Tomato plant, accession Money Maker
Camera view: tilt-top (135 deg); turntable rotation: 240 degrees
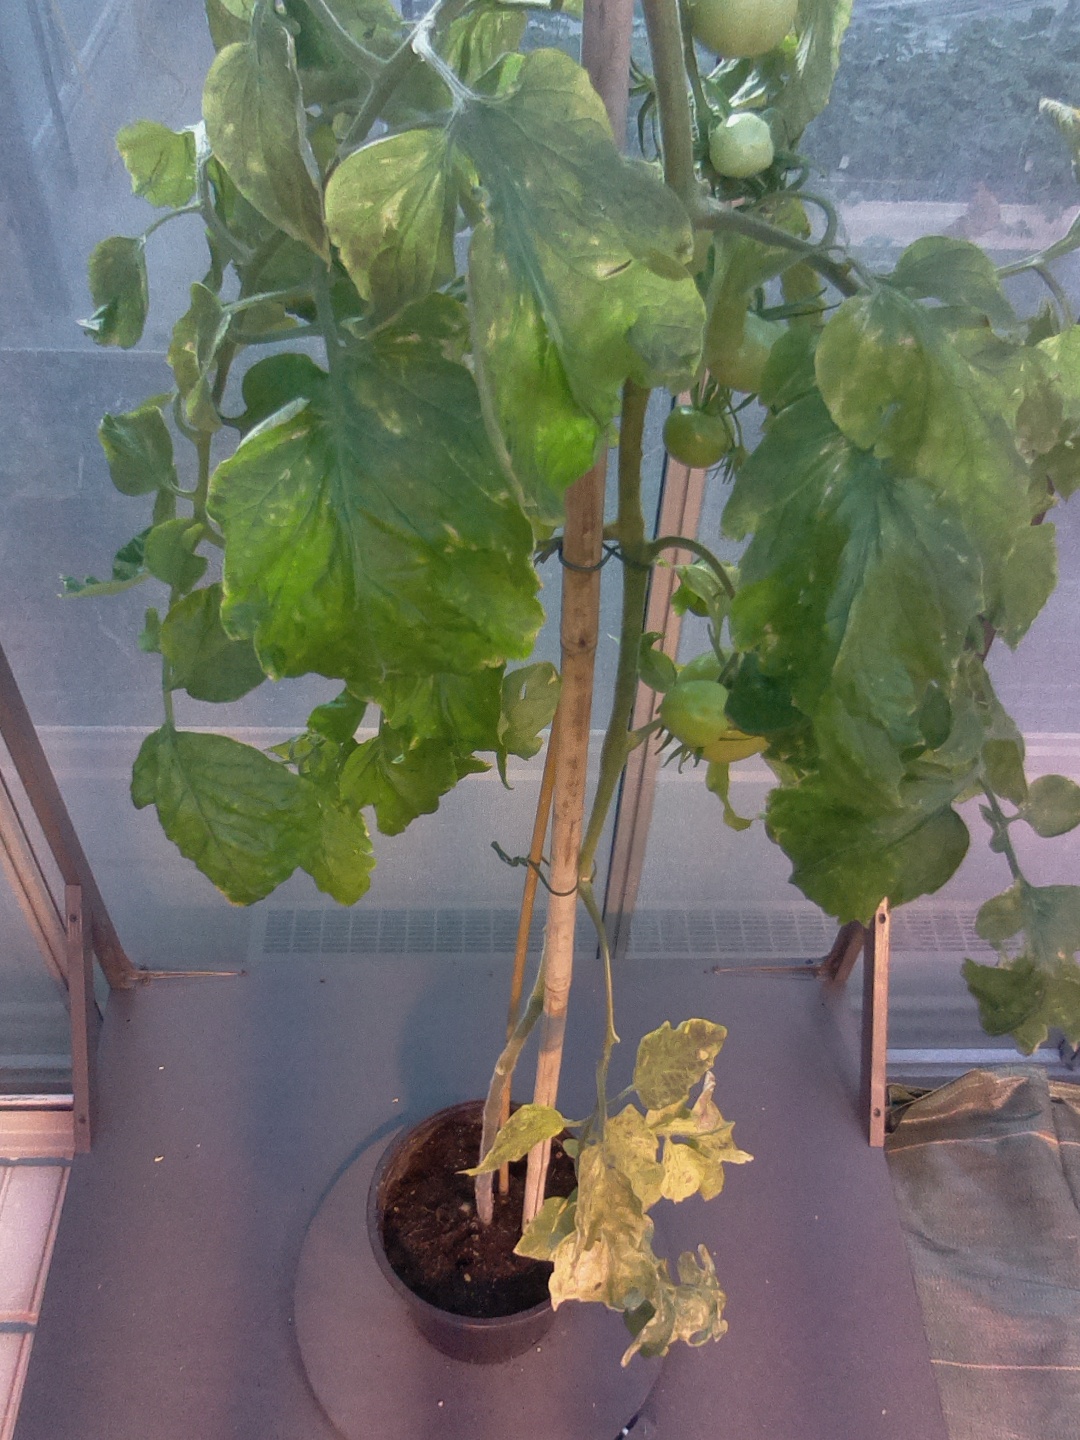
BBCH growth stage 79: 90% -100% of final fruit size